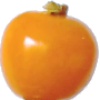
Label: physalis